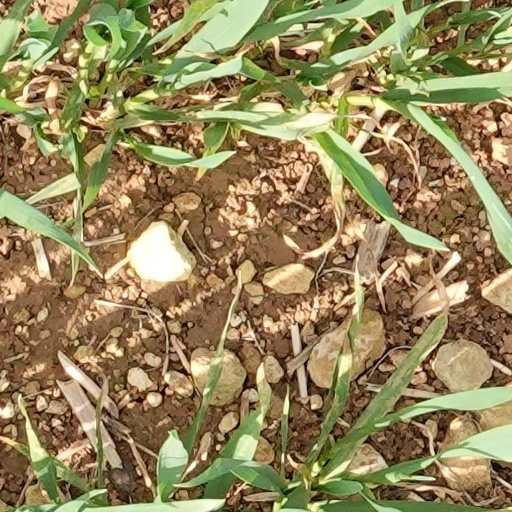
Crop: wheat